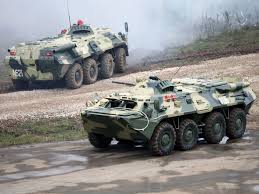
Label: BTR-80